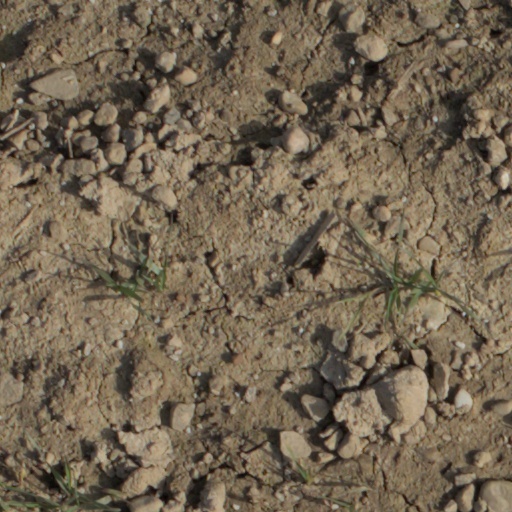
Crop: wheat